Symphonia Domestica

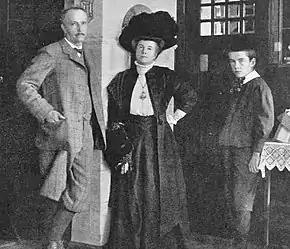
Strauss with his wife and son, 1910

The program of the work reflects the simplicity of the subject matter. After the whole extended family (including the aunts and uncles) has been introduced, the parents are heard alone with their child. The next section is a three-part "adagio" which begins with the husband's activities. The clock striking 7 a.m. launches the finale.